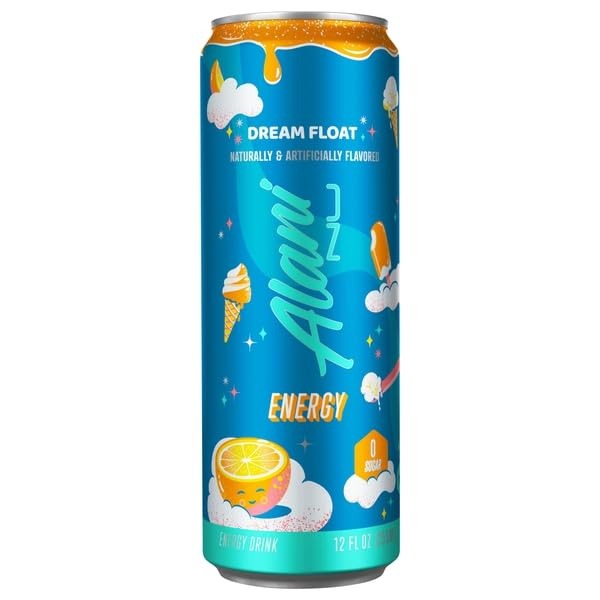
Item Name: Alani Nu, Energy Drink, Dream Float
Product Description: energy drinks
Value: 12.0
Unit: Fl Oz

Price: 2.045